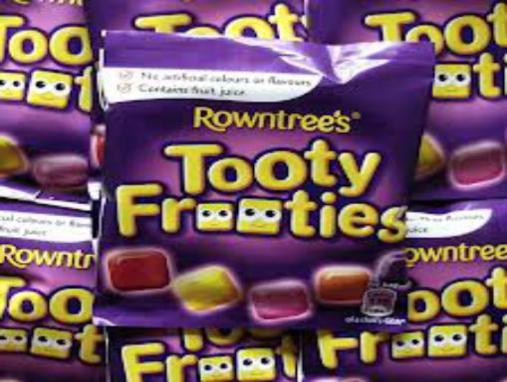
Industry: Food